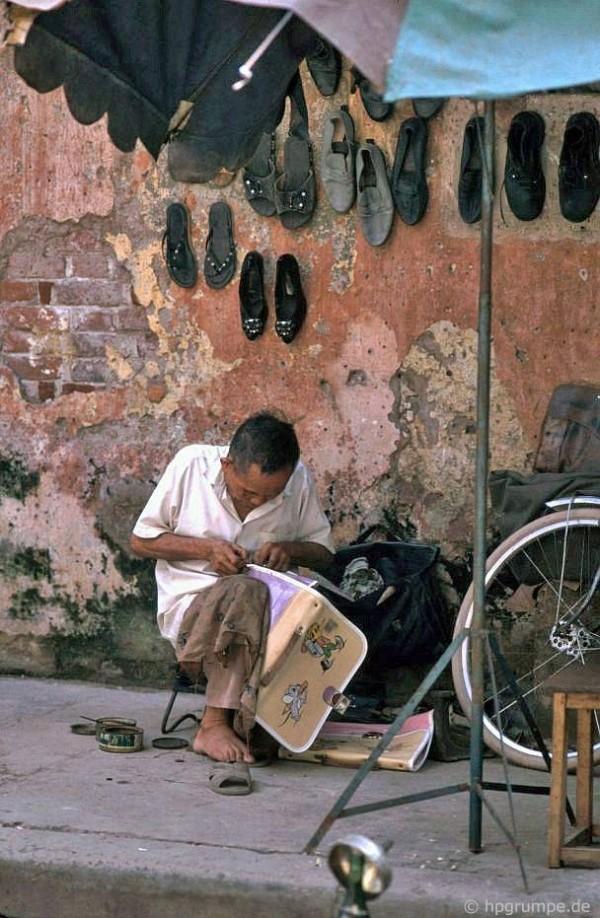
có nhiều đôi dép và đôi giày đang được treo trên tường